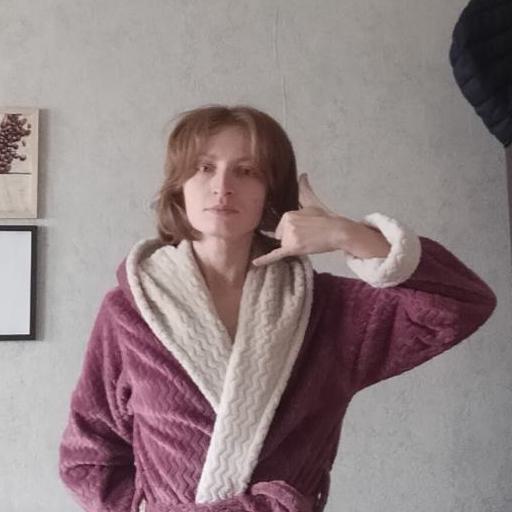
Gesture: call